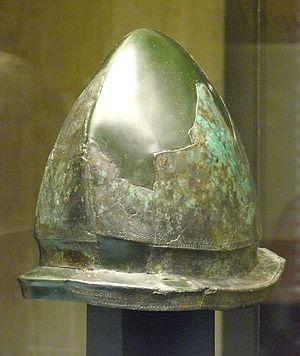
Casque en bronze de type Negau, trouvé dans une sépulture à incinération de la culture Golasecca, époque III, (Piédmond, Italie) - 480-450 av. JC. - Conservé au Musée archéologique municipal Paolo Giovio à Cômes (Italie) - photo lors de l'exposition Golasecca au Musée des Antiquités Nationales de Saint-Germain-en-Laye.
La culture de Golasecca, est une culture archéologique qui s'est développée en Italie du Nord durant le 1ᵉʳ âge du fer. Cette culture doit son nom au village de Golasecca, en Lombardie.
Le casque de Negau se réfère à l'un des 28 casques de bronze datant du IVᵉ siècle av. J.-C. et découverts en 1811 dans une cache de la localité de Zenjak, près de Negova en Slovénie.
La tombe de Ca' Morta est une tombe à char celtique qui se trouve au sein de la nécropole du même nom située à l'ouest de la ville de Côme, province de Lombardie, en Italie. La chambre funéraire recouverte d'un tumulus recèle les cendres d'une femme, d'appartenance princière, accompagnée de mobilier. En raison de l'exceptionnelle qualité des objets qui en ont été exhumés, cette tombe représente un précieux témoignage sur la culture celte de l'époque, en particulier concernant les techniques artisanales, les échanges intra-européens et le rôle des femmes dans la société.